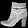
Label: Ankle boot